Burke, Wills, King and Yandruwandha National Heritage Place

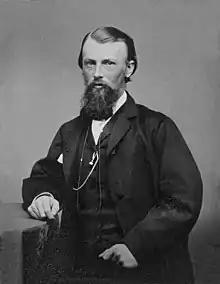
William John Wills

The expedition was led by Robert Burke, an Irish superintendent, who was "...a product of that heroic age of empire which believed that a gentleman of good breeding with a confident military manner and an impressive beard must make an effective leader". Burke was considered a hot tempered man known for his penchant for gambling and the opposite sex. Burke's prowess did not extend to the field of exploration and was notorious for not having a sense of direction. A local newspaper once wrote that Burke "could not tell the north from the south in broad daylight, and the Southern Cross as a guide was a never ending puzzle to him". During the process of selecting an expedition leader, rival factions emerged within the Exploration Committee who each championed their own man. Burke's appointment was highly controversial and attracted criticism from the media who questioned his experience and suitability for the position.